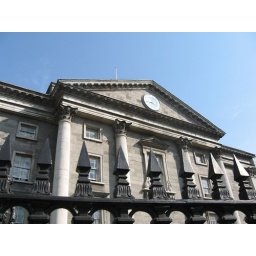
Another shot of TCD, over the fence. Kinda reminds me of the clock tower in Back to the Future.